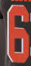
Number: 6